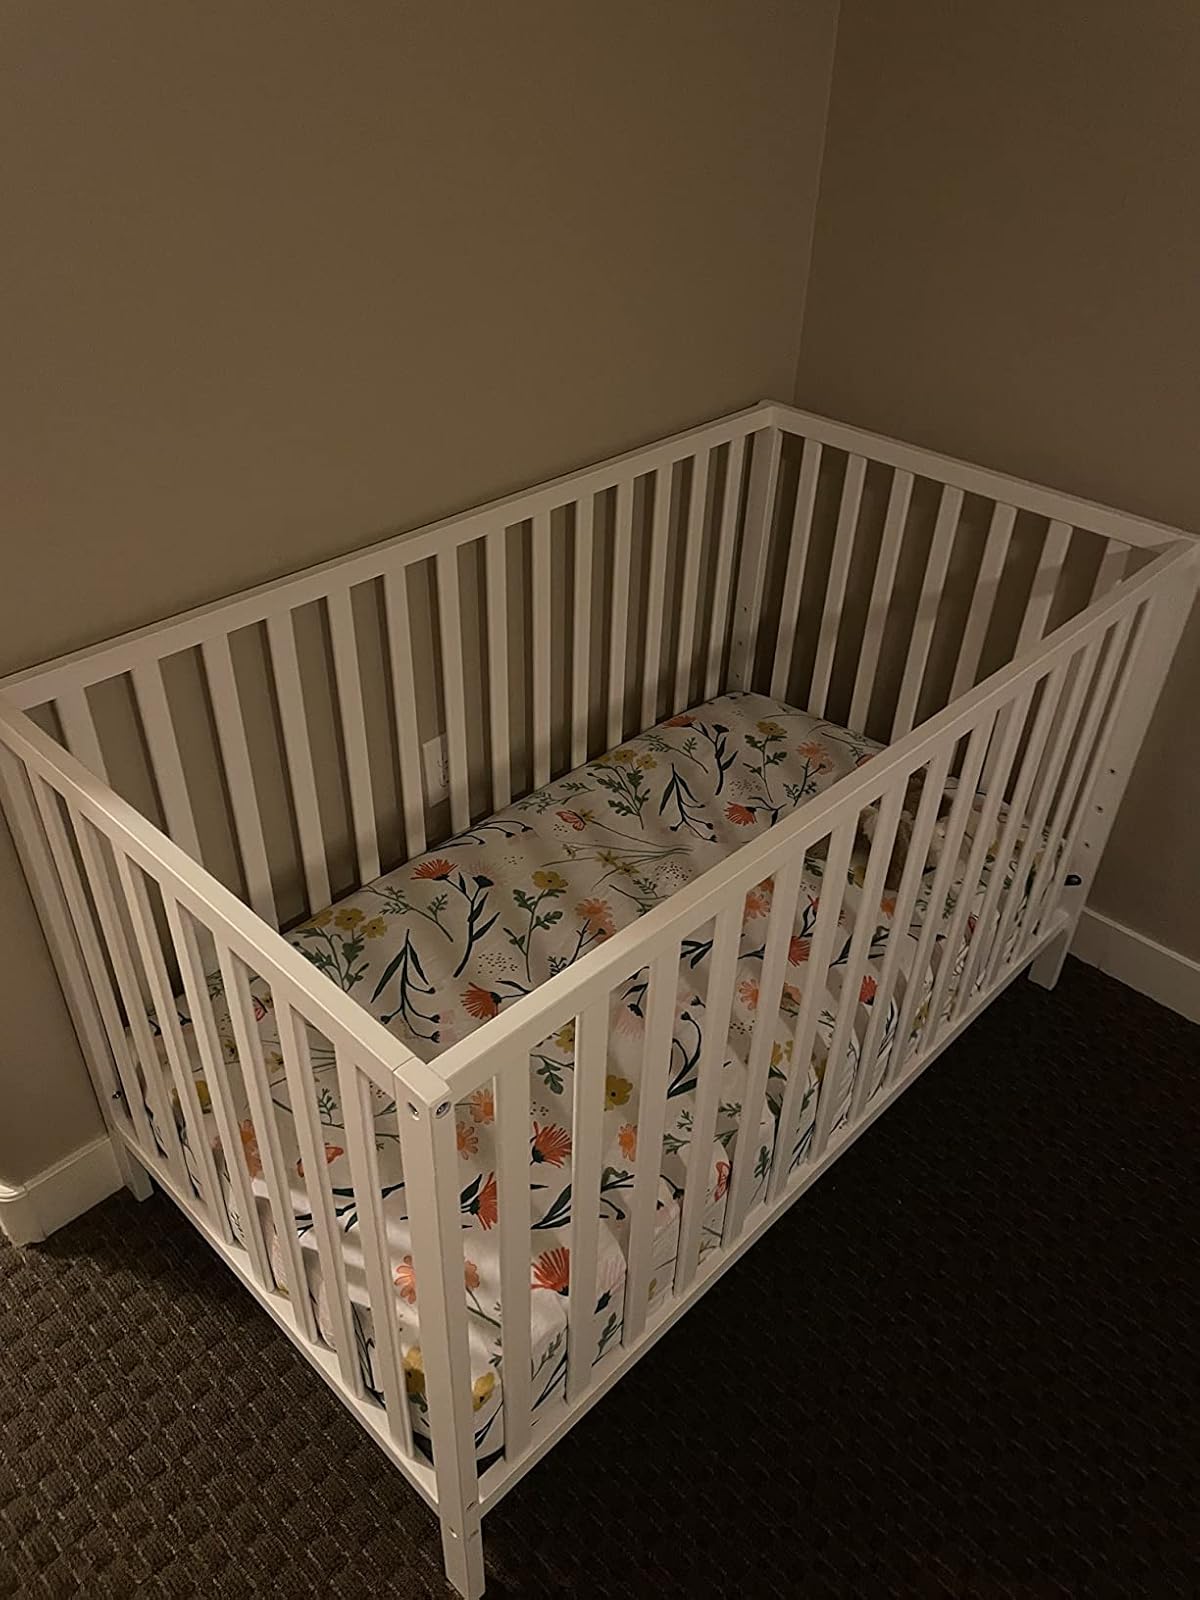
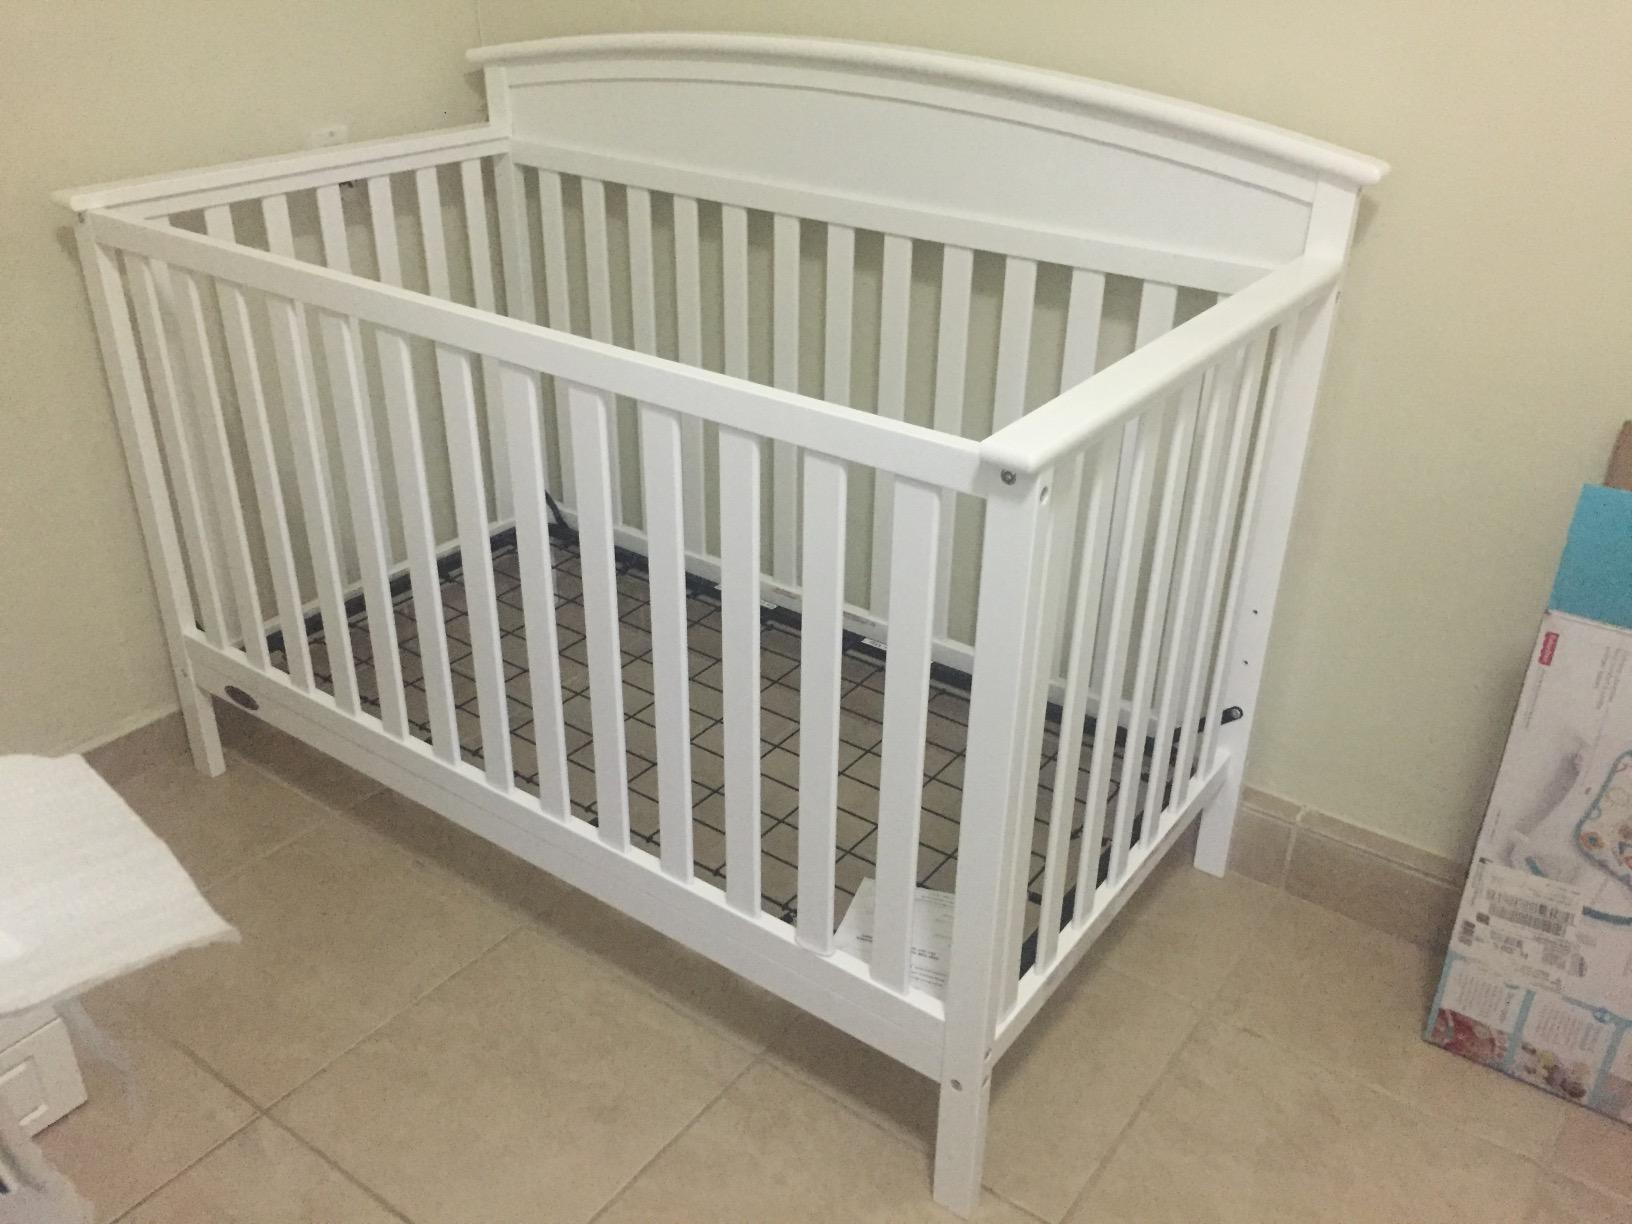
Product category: products_crib
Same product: no